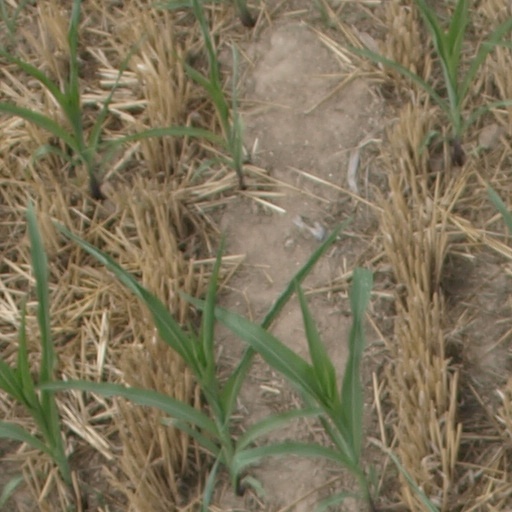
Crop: maize; corn